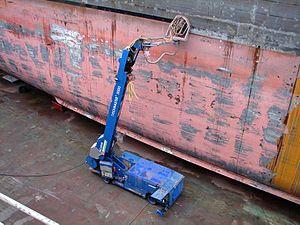
Décapage à très haute pression (2800 bars) du méthanier LNG Port Harcourt, à Brest.